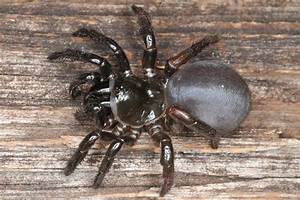
Label: ragno